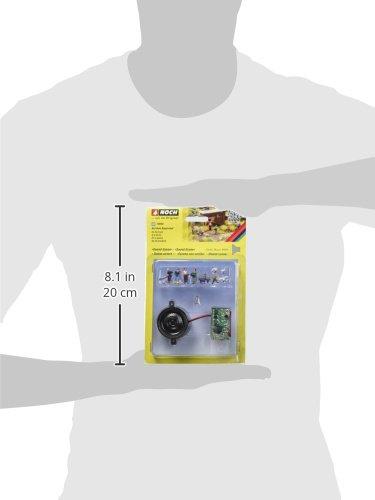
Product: Noch 12850 in Agriculture W/Sound H0 Scale Model Kit
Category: Toys & Games | Hobbies | Trains & Accessories | Accessories | Scenery
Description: Great Condition.
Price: $28.63
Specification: ProductDimensions:1.2x8.1x5.1inches|ItemWeight:2.24ounces|ShippingWeight:4.2ounces(Viewshippingratesandpolicies)|DomesticShipping:ItemcanbeshippedwithinU.S.|InternationalShipping:ThisitemcanbeshippedtoselectcountriesoutsideoftheU.S.LearnMore|ASIN:B01LSSIESM|Itemmodelnumber:12850|Manufacturerrecommendedage:14yearsandup